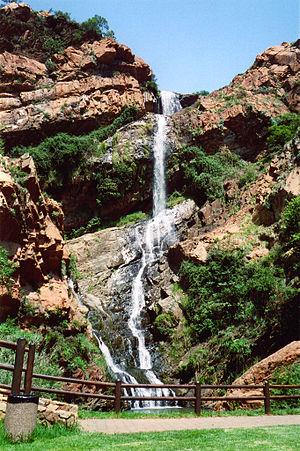
Les mines d'or ont longtemps mobilisé des millions d'orpailleurs, ces chercheurs d'or attirés par la moindre rumeur, générant d'innombrables conflits et colonisations de territoires, ou même de continents entiers. Une partie seulement des gisements permettaient une exploitation durable, sous forme de mines plus ou moins profondes, perpétuant la rareté extrême de l'or jusqu'aux années 1890. Le commerce mondial ayant longtemps reposé sur des monnaies basées sur la riche mais tumultueuse histoire des mines d'argent, la généralisation du billet de banque sera un prétexte pour passer progressivement à l'étalon-or, entraînant une colonisation encore plus massive au cours du XIXᵉ siècle.
Le Witwatersrand est une chaîne de collines relativement élevée située dans la région historique du centre du Transvaal en Afrique du Sud. Cet important massif de la province du Gauteng s'étend de Pretoria à Vereeniging, en passant par la région de Johannesbourg.